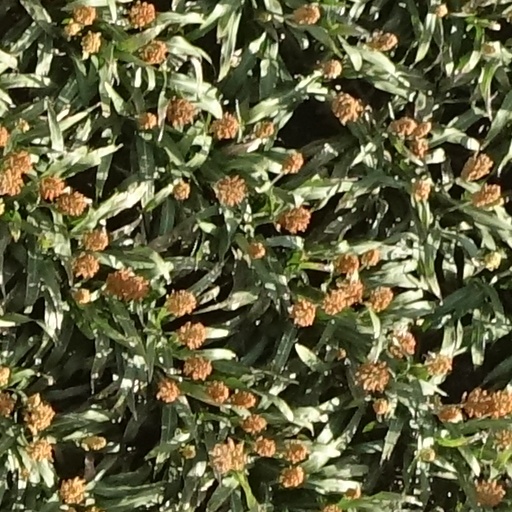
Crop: sorghum